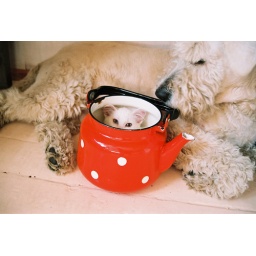
892428 Rasmus and Aphrodite in red pot